Markus von Ahlen

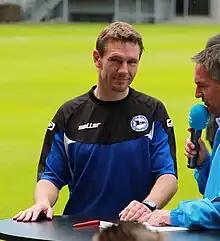
Von Ahlen being interviewed while manager of Arminia Bielefeld in 2011

Markus von Ahlen (born 1 January 1971) is a German football manager and a former player. He manages the Under-19 squad of Fortuna Köln.